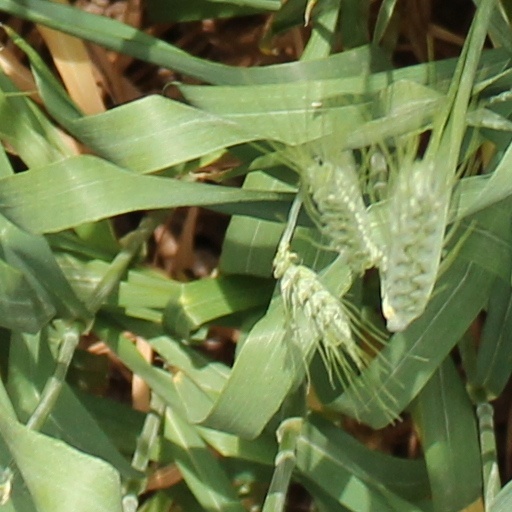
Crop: wheat